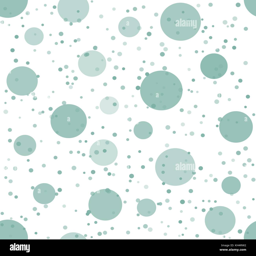
blue dots on a white background - seamless pattern